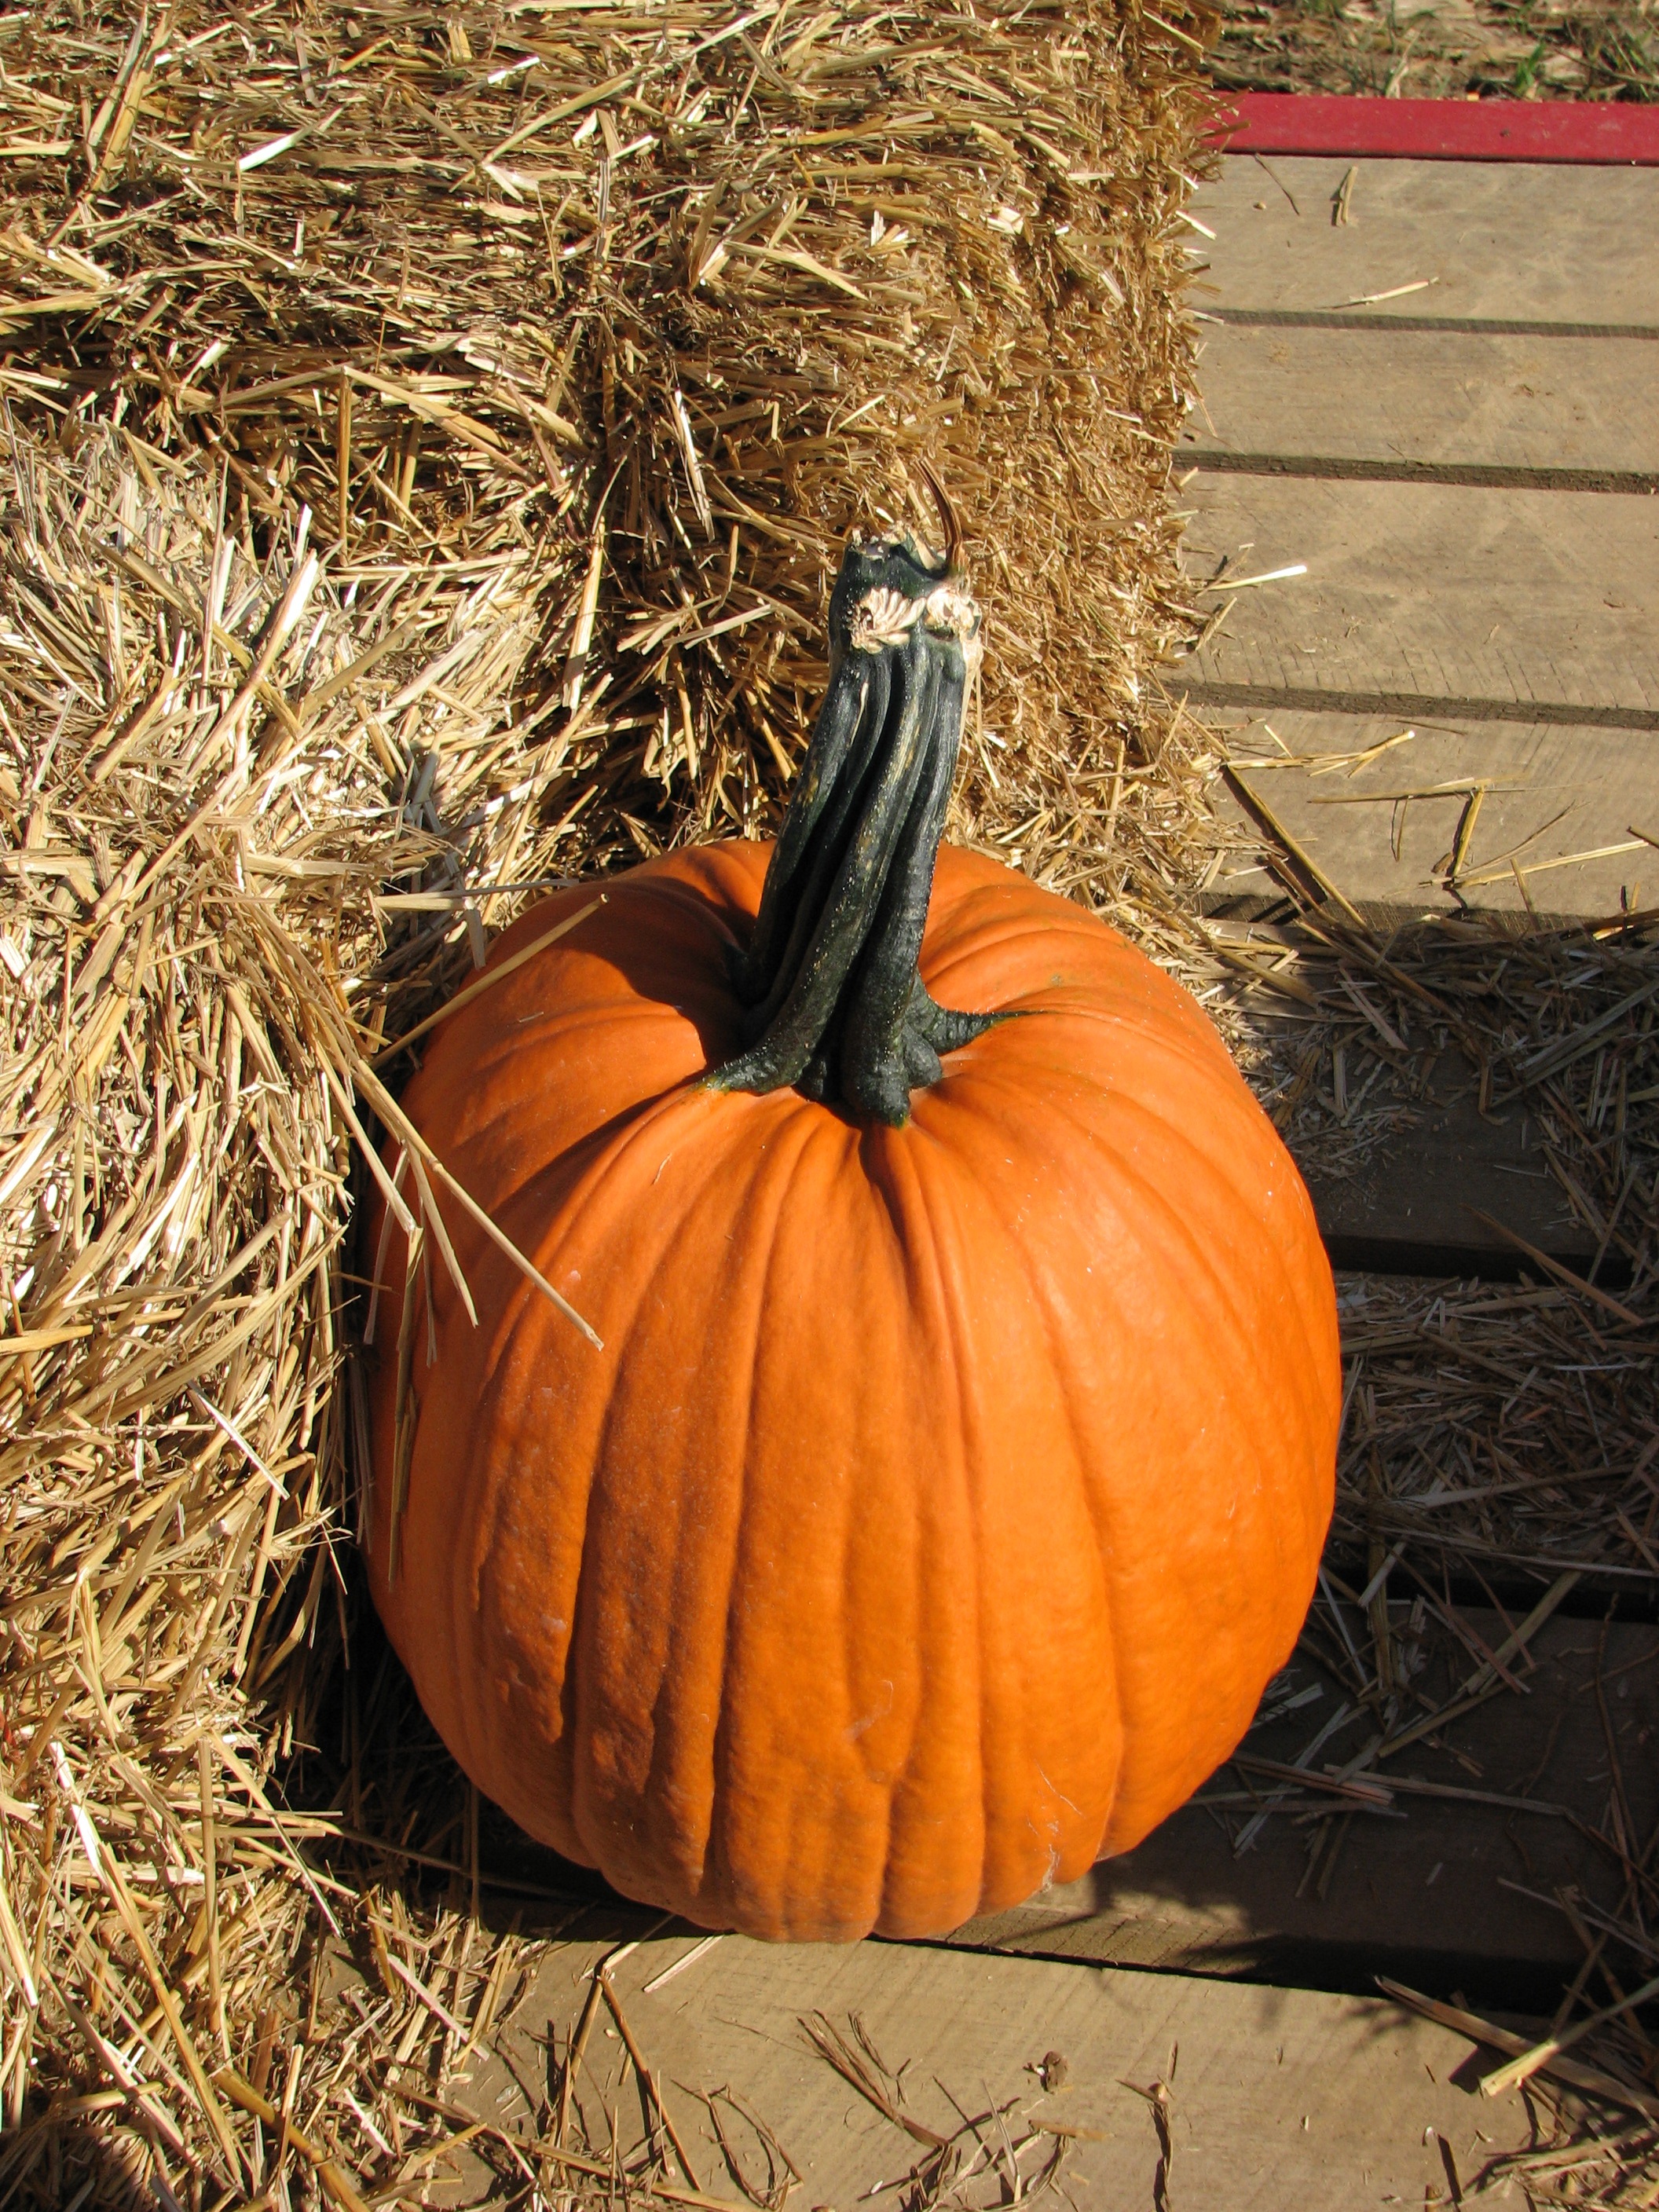
celebration, orange, autumn, pumpkin, halloween, season, gourd, seasonal, calabaza, carving, october, cucurbita, winter squash